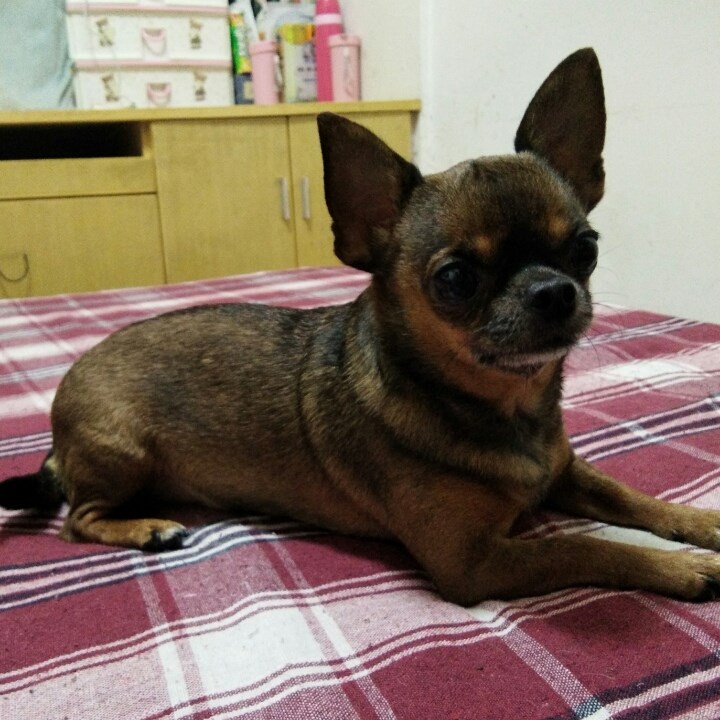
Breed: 420-n000124-Chihuahua